September 2009 Vietnam tropical depression

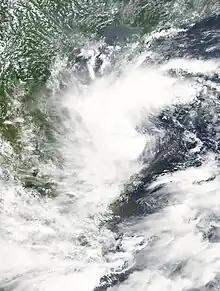
The tropical depression off the coast of Vietnam on September 3

The September 2009 Vietnam tropical depression was a weak tropical depression that caused deadly flooding throughout central Vietnam in early September. Forming out of an area of low pressure on September 3, the depression hardly intensified as it meandered off the coast of Vietnam. Initially situated in a favorable environment, convective banding features began to develop and shower and thunderstorm activity formed near the center. On September 4, the Joint Typhoon Warning Center issued a Tropical Cyclone Formation Alert; however, a sudden increase in wind shear caused the system to rapidly become disorganized, leading to the cancellation of the alert the next day. The system continued to slowly track off the coast of Vietnam, nearly dissipating on September 5, before becoming better organized. However, the depression remained weak, with the JTWC reporting on September 7 that the depression had dissipated, though the Japan Meteorological Agency (JMA) continued to issue advisories until the depression dissipated during September 9.